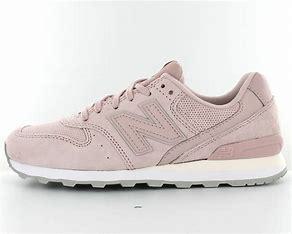
Brand: New
Model: Balance New Balance 996